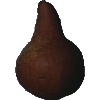
Label: pear_kaiser